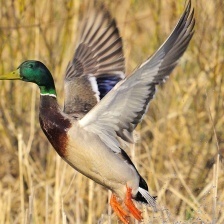
Species: MALLARD DUCK
Scientific name: ANAS PLATYRHYNCHOS
ImageNet parent category: drake